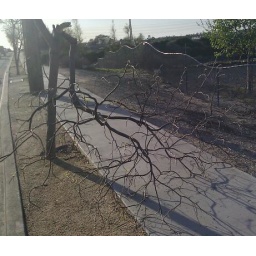
broken tree in long beach with wavy fence in the background